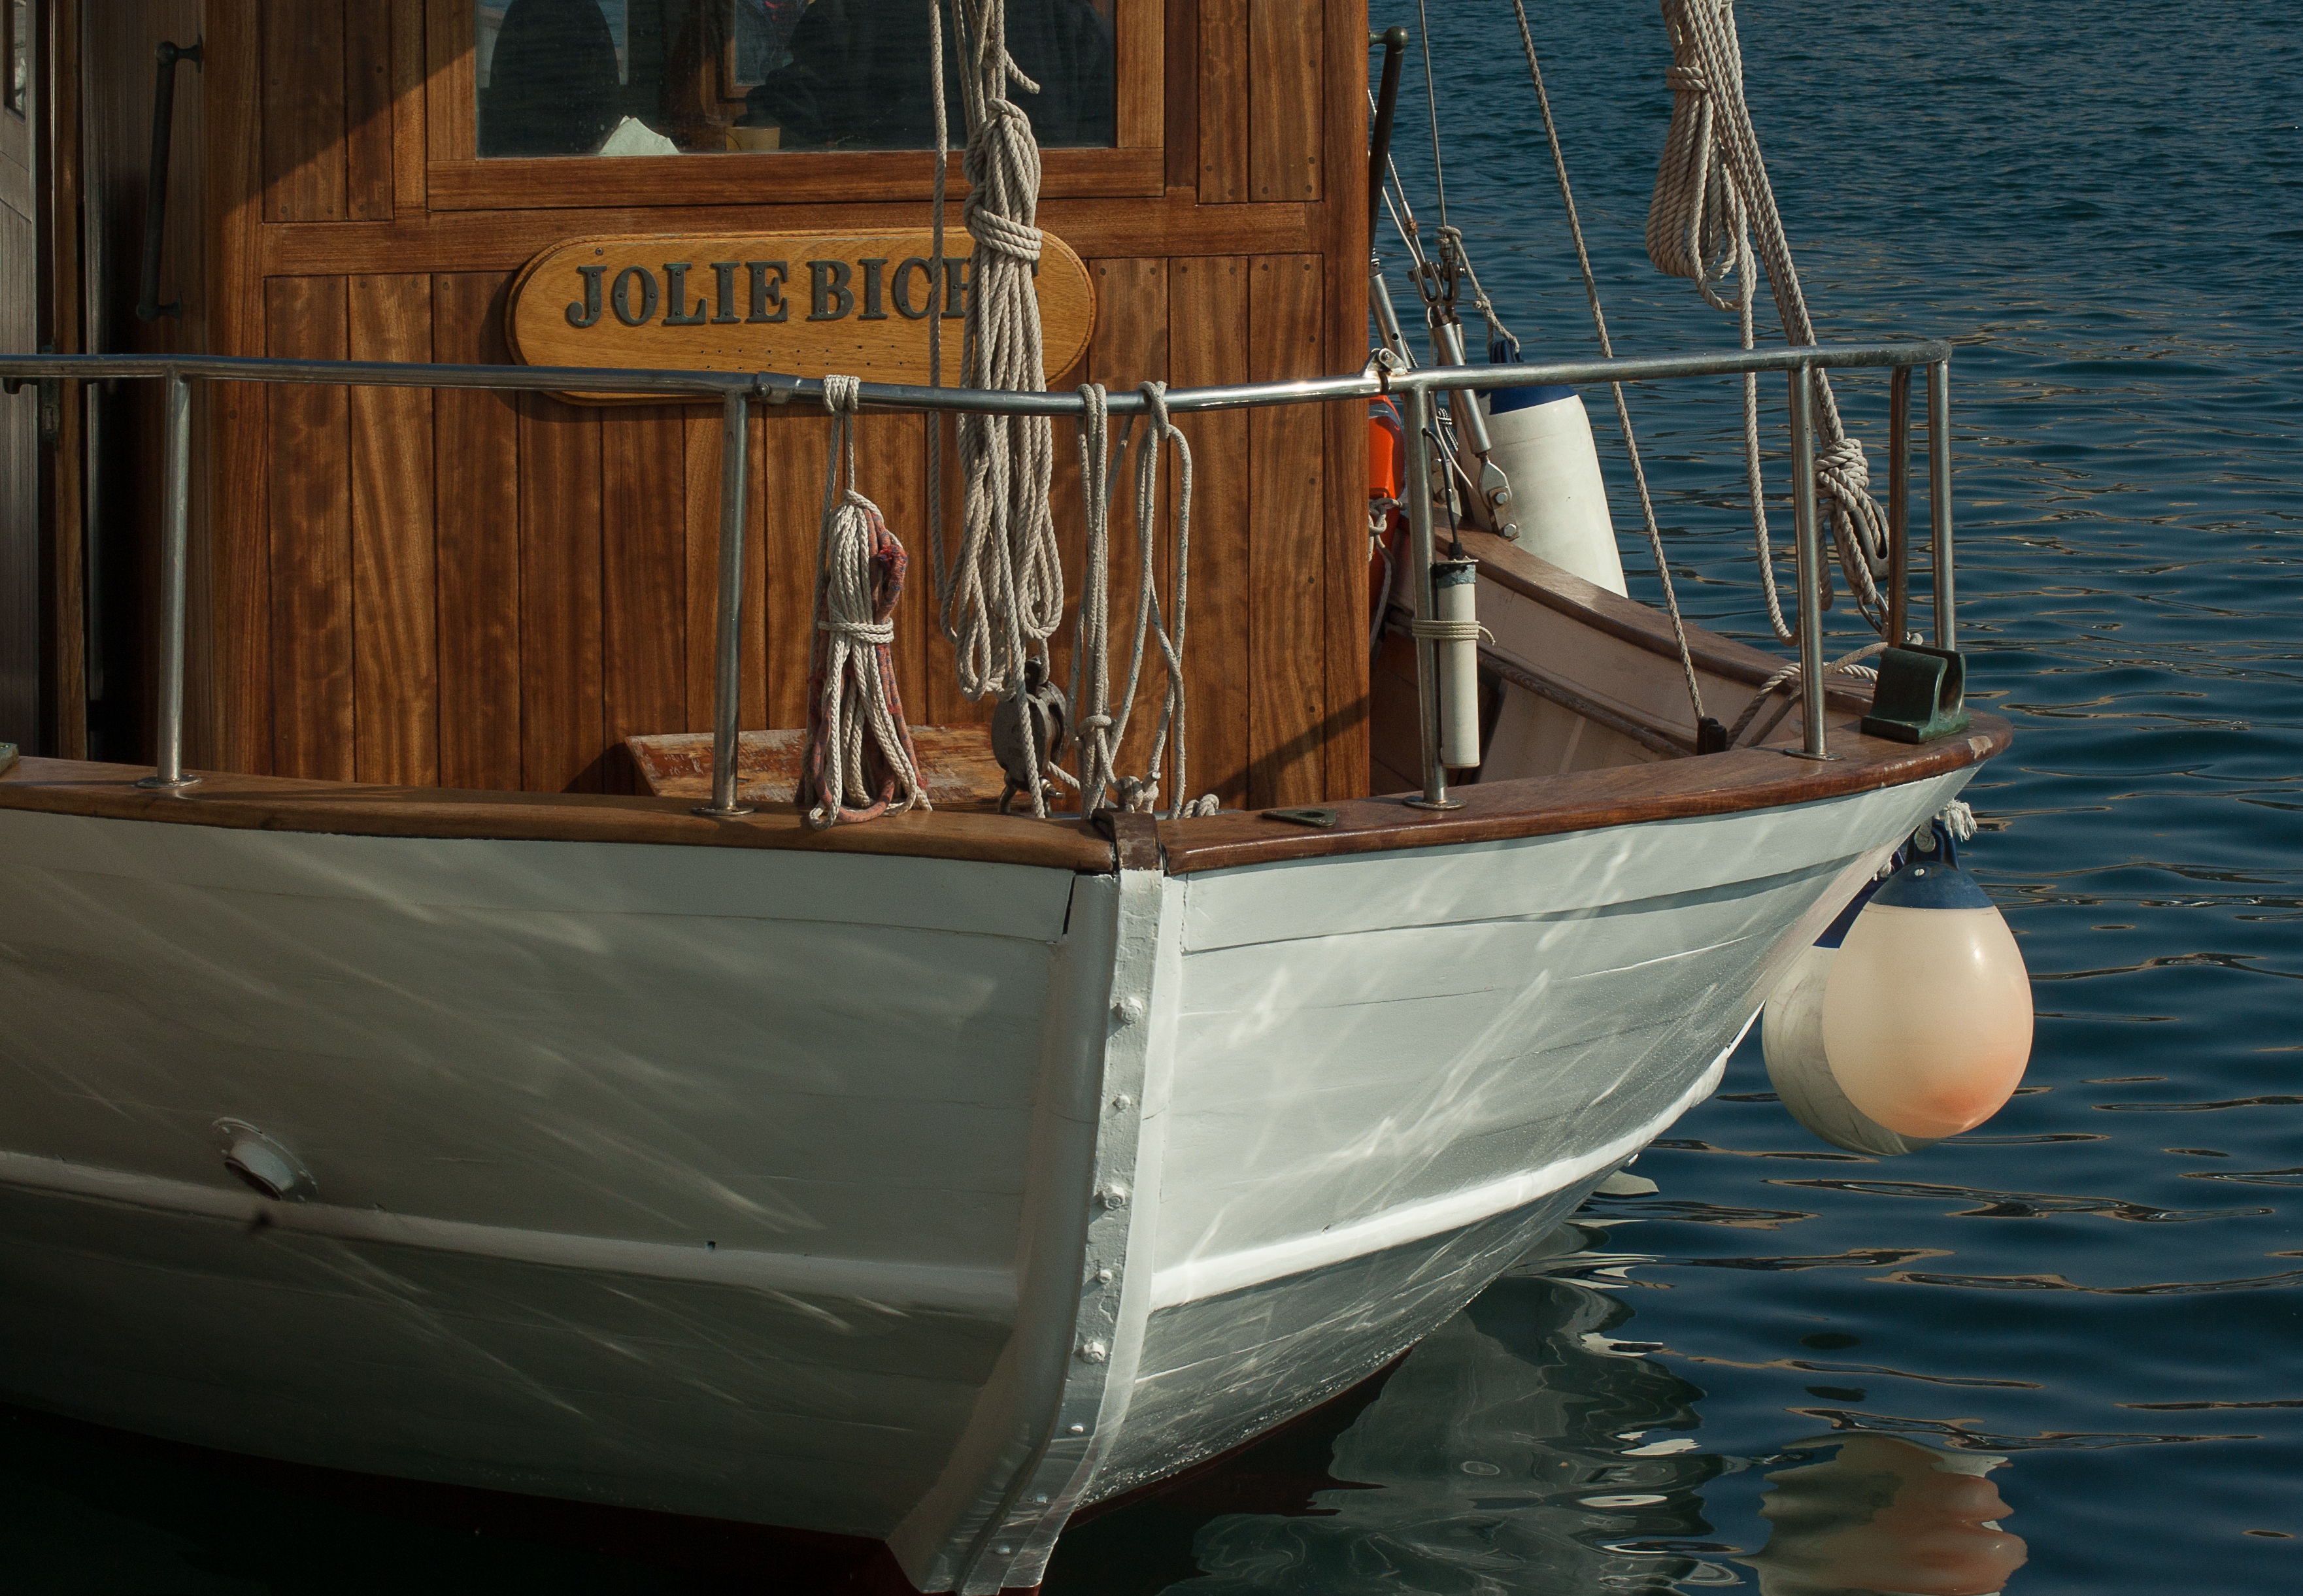
boat, ship, france, mediterranean, vehicle, mast, port, sailboat, sail, watercraft, schooner, sailing ship, sete, dinghy, skiff, watercraft rowing, caravel, lugger